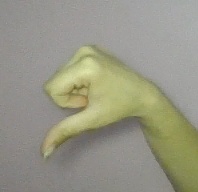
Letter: waw